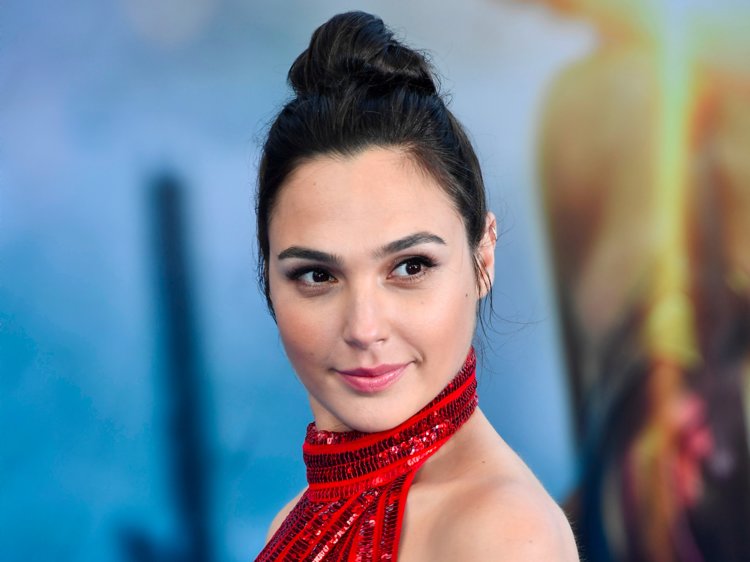
Gender: women